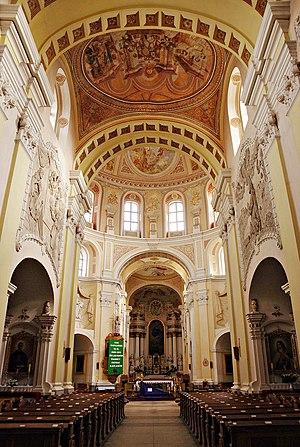
Trzemeszno est une ville polonaise du powiat de Gniezno de la voïvodie de Grande-Pologne dans le centre-ouest de la Pologne.